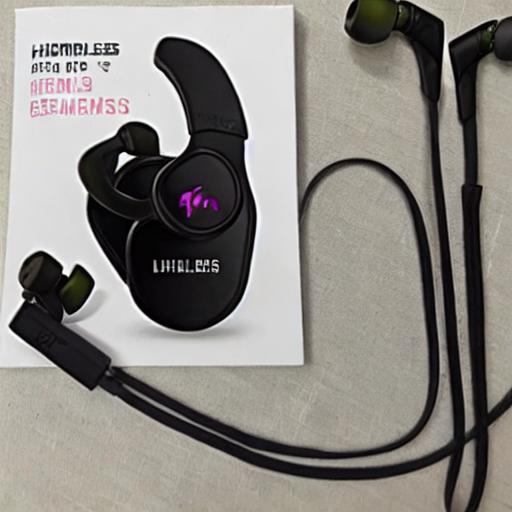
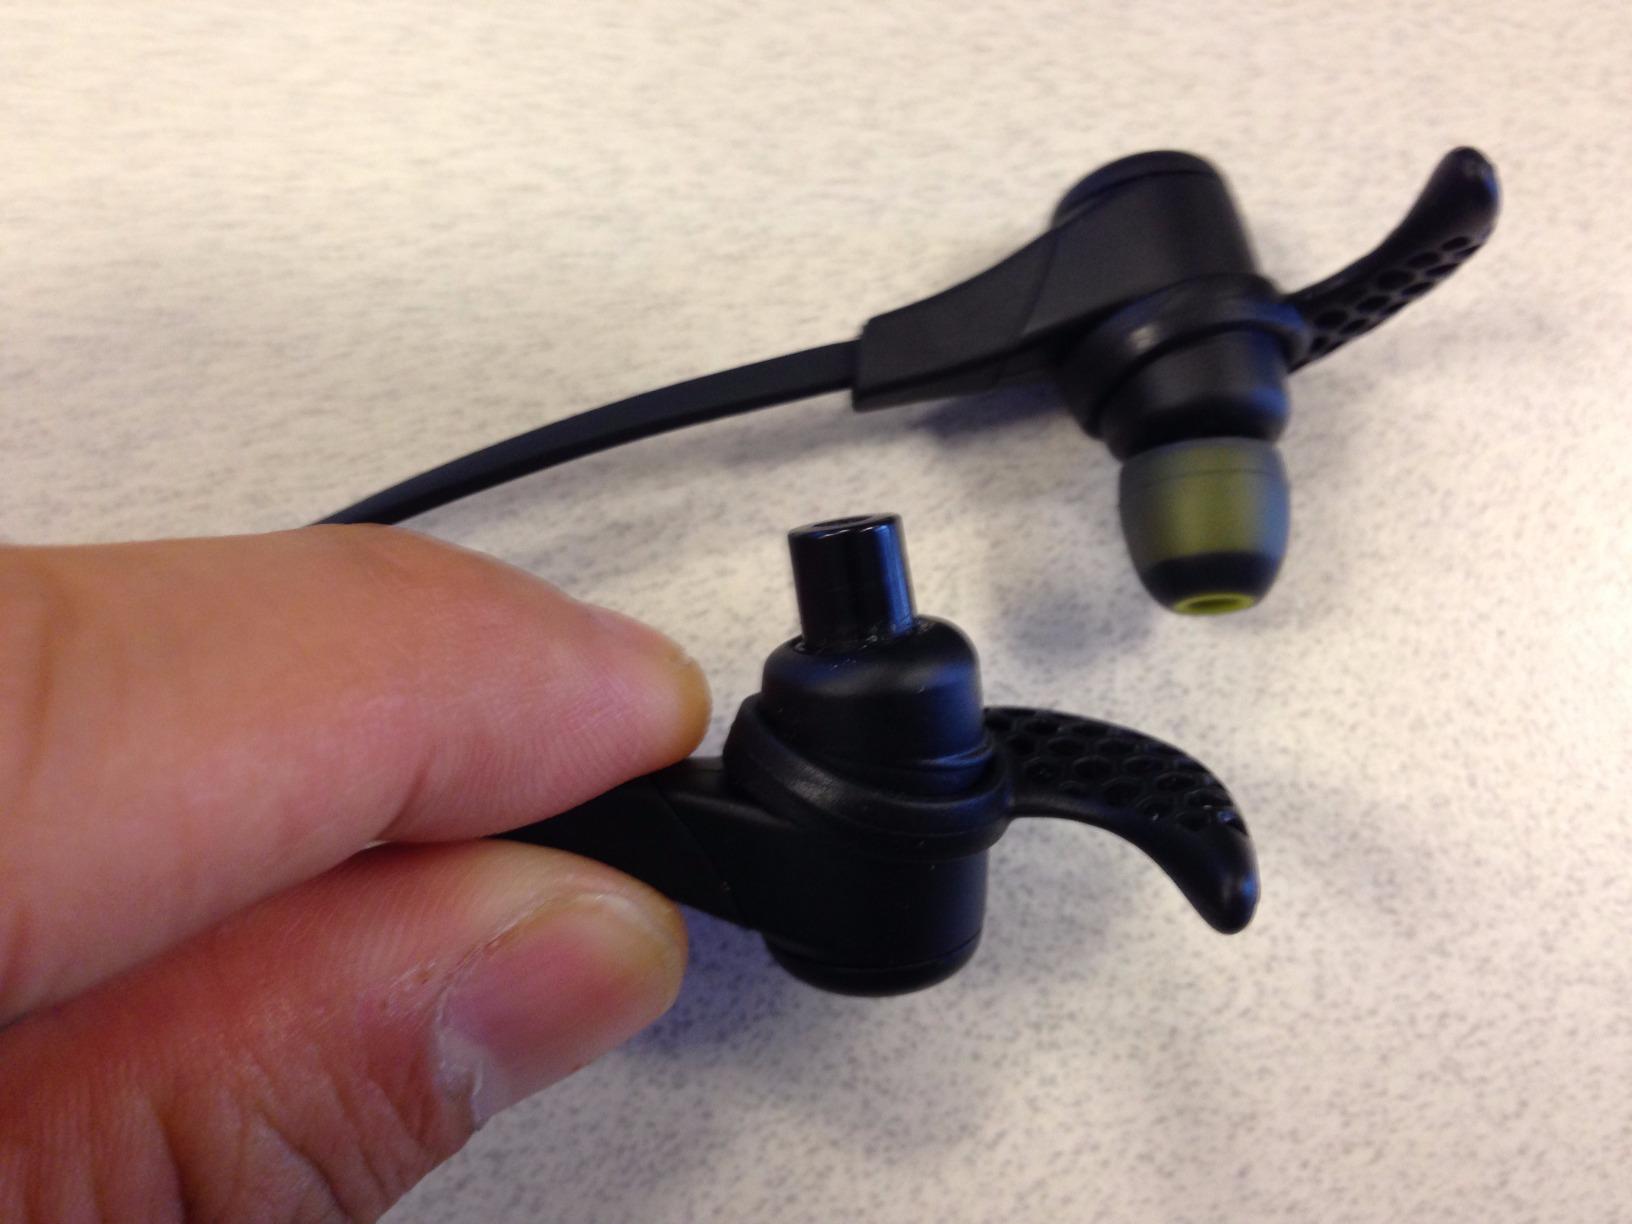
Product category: headphones
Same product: no